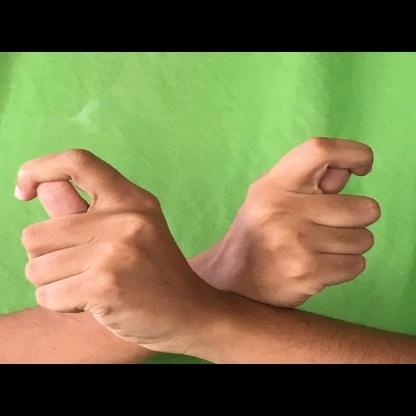
Mudra: Berunda